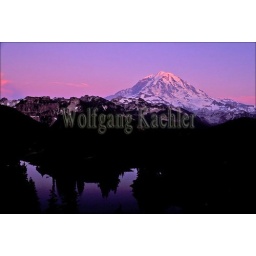
Usa, washington, mt.Rainier national park, eunice lake basin, view of mount rainier in evening light